Cross of Cong

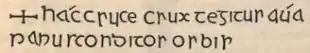

The Latin inscription occurs twice – once on each side of the shaft – in one case the letters of the sixth word are , and in the other, ; it should read . A facsimile engraving (taken from a rubbing) of one of these inscriptions is shown to the right. In standard Latin this is rendered as "Hāc cruce crux tegitur quā pas[s]us conditor orbis", which has been translated as "With this cross is covered the cross on which suffered the Maker of the World." or, with similar meaning, as "In this cross is preserved [or conserved] the cross on which the Founder of the world suffered." The inscription forms a line of dactylic hexameter.